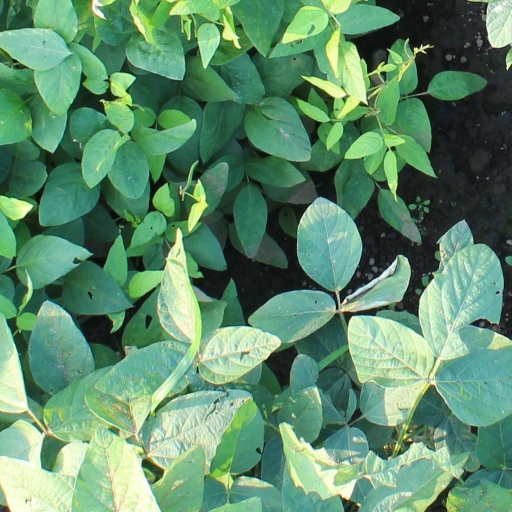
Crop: soybean